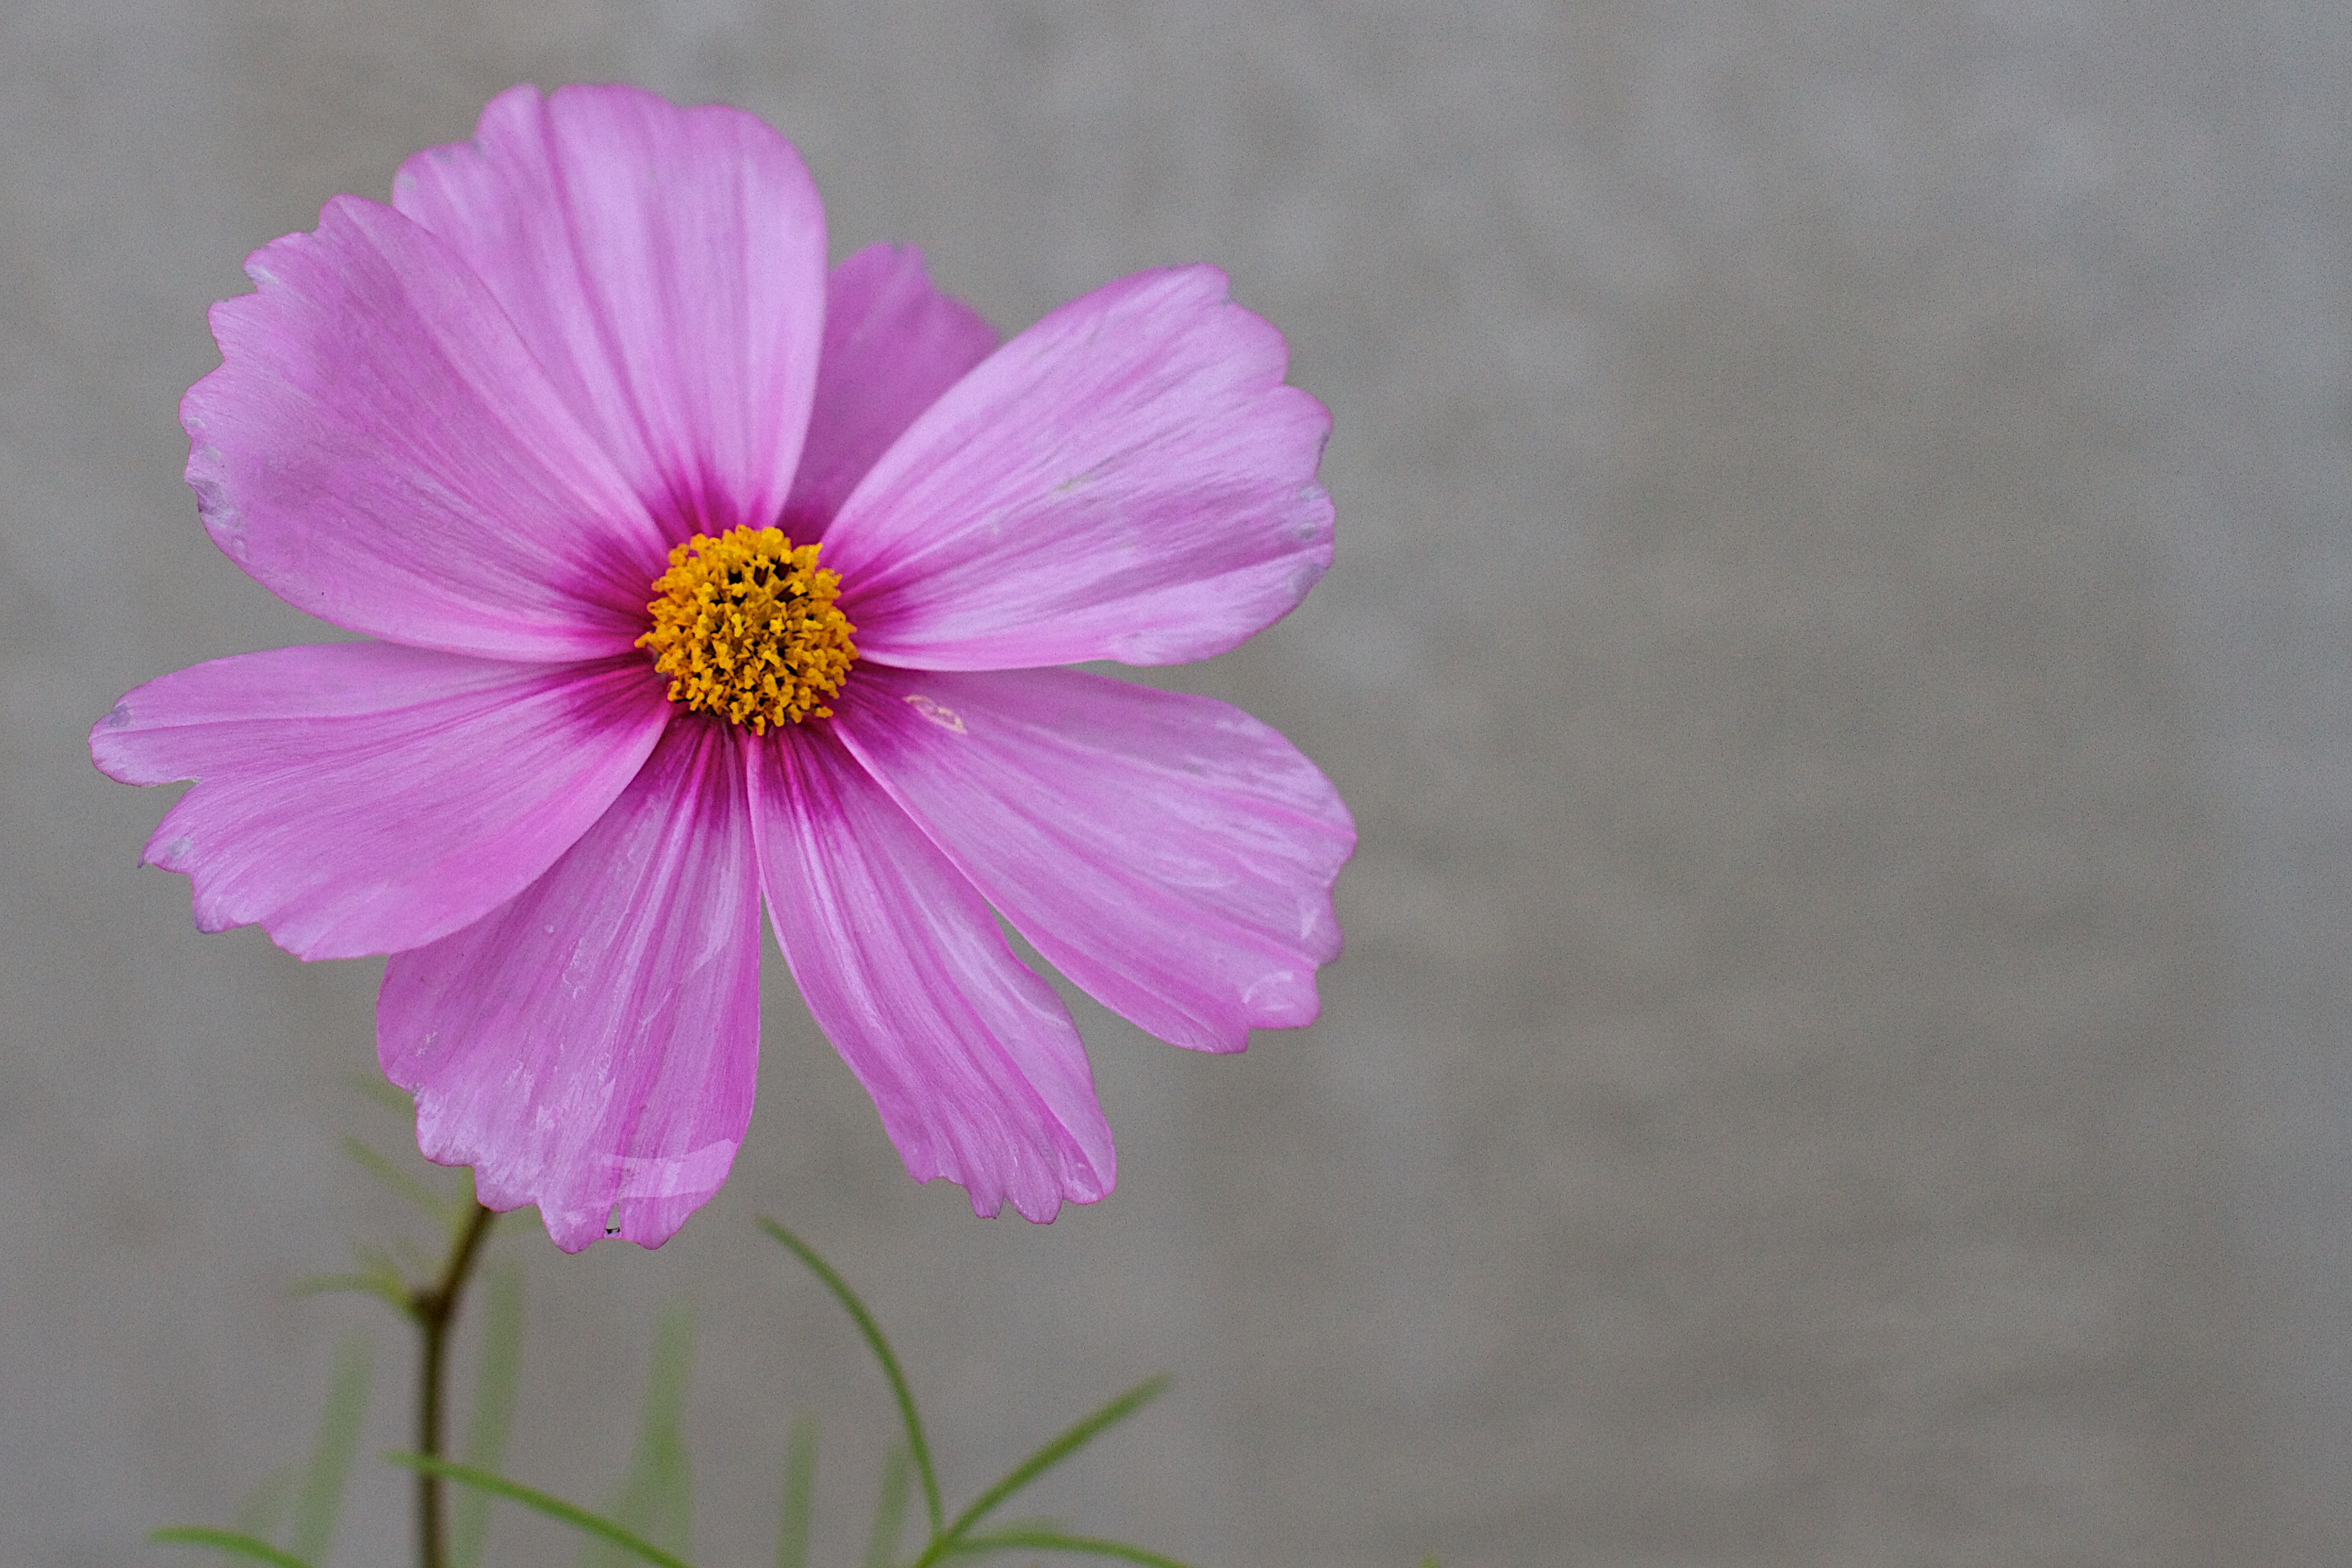
plant, flower, petal, pink, flora, macro photography, flowering plant, daisy family, annual plant, plant stem, land plant, garden cosmos